Gordon Bajnai

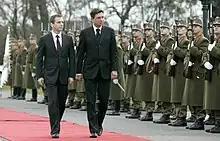
Slovenian PM Borut Pahor with Bajnai in November 2009

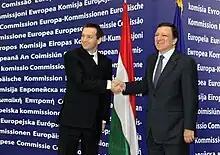
Gordon Bajnai with President of the European Commission José Manuel Barroso in Brussels.

In April he met with Austrian PM Werner Faymann, in May, he attended the EU Partnership Summit in Prague. In May, he presented a speech on the Europe Forum, in Wachau, and in June, he attended the V4 summit in Kraków. He made a two-day official visit to Israel, where he met Shimon Peres, Benjamin Netanyahu and the Opposition Leader, Tzipi Livni. He also visited the Palestinian Authority, where he met the Palestinian prime minister, Salam Fayyad.